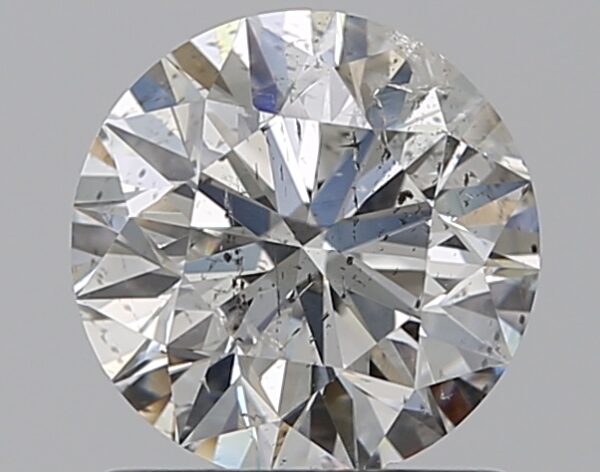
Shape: round
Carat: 1
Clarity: SI2
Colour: F
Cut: EX
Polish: EX
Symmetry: EX
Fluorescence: N
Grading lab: IGI
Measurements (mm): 6.38 x 6.34 x 4